North American Piedmontese

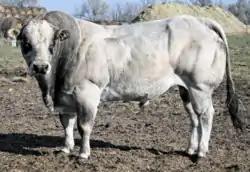
Dakota 27P, Fullblood North American Piedmontese bull

Like the original Italian Piedmontese, North American Piedmontese cattle are distinguished genetically by the presence of the myostatin allele mutation which causes the breed's hypertrophic muscle growth, or "double muscling". According to an evaluation program at the U.S. Meat Animal Research Center, the birthing and survival rates of half-blood Piedmontese cattle were similar to Hereford x Angus cross calves, producing an average birth weight of 80.2 lbs. with 92.5% unassisted calving. The survival rate to weaning was 91.1%.